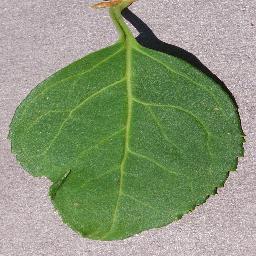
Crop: cherry
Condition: (including_sour)_healthy